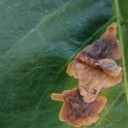
Label: Miner